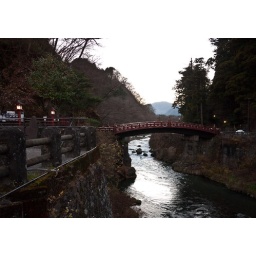
Bridge in Nikko at sunset. We stopped the bus and took a few photos before walking into town.